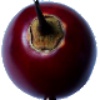
Label: tamarillo